Manbij offensive (2016)

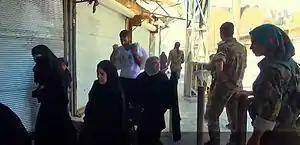
SDF fighters with civilians who have been freed after being held hostage by ISIL militants.

On 12 August, the SDF announced that they had launched a final assault to capture the last ISIL pockets. The remaining ISIL forces left Manbij later that day; around 500 vehicles containing the surviving ISIL fighters and civilians fled from the town towards Jarabulus. How the ISIL forces were able to leave unopposed was disputed; SOHR reported that a secret deal had taken place, with all pro-ISIL forces being allowed to leave peacefully for releasing the civilian hostages. The SDF leadership, on the other side, claimed that the ISIL forces had taken 2,000 civilians as human shields with them in order to flee to Jarabulus. Fars News reported yet another version of the events: Accordingly, a secret agreement had indeed taken place, which allowed the ISIL fighters to leave the city with their civilian supporters, but they had also taken some civilians hostage to prevent CJTF–OIR from bombing their convoy. After the ISIL fighters had left, the SDF declared the city fully captured, and began carrying out clearing operations in the area.